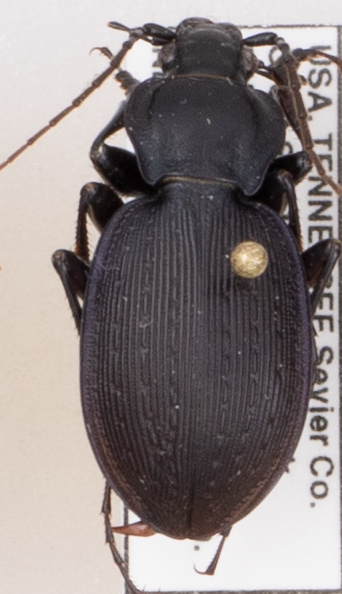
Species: Carabus goryi
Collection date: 2019-04-30
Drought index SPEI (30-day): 1.13
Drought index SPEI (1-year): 2.09
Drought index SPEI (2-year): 2.09